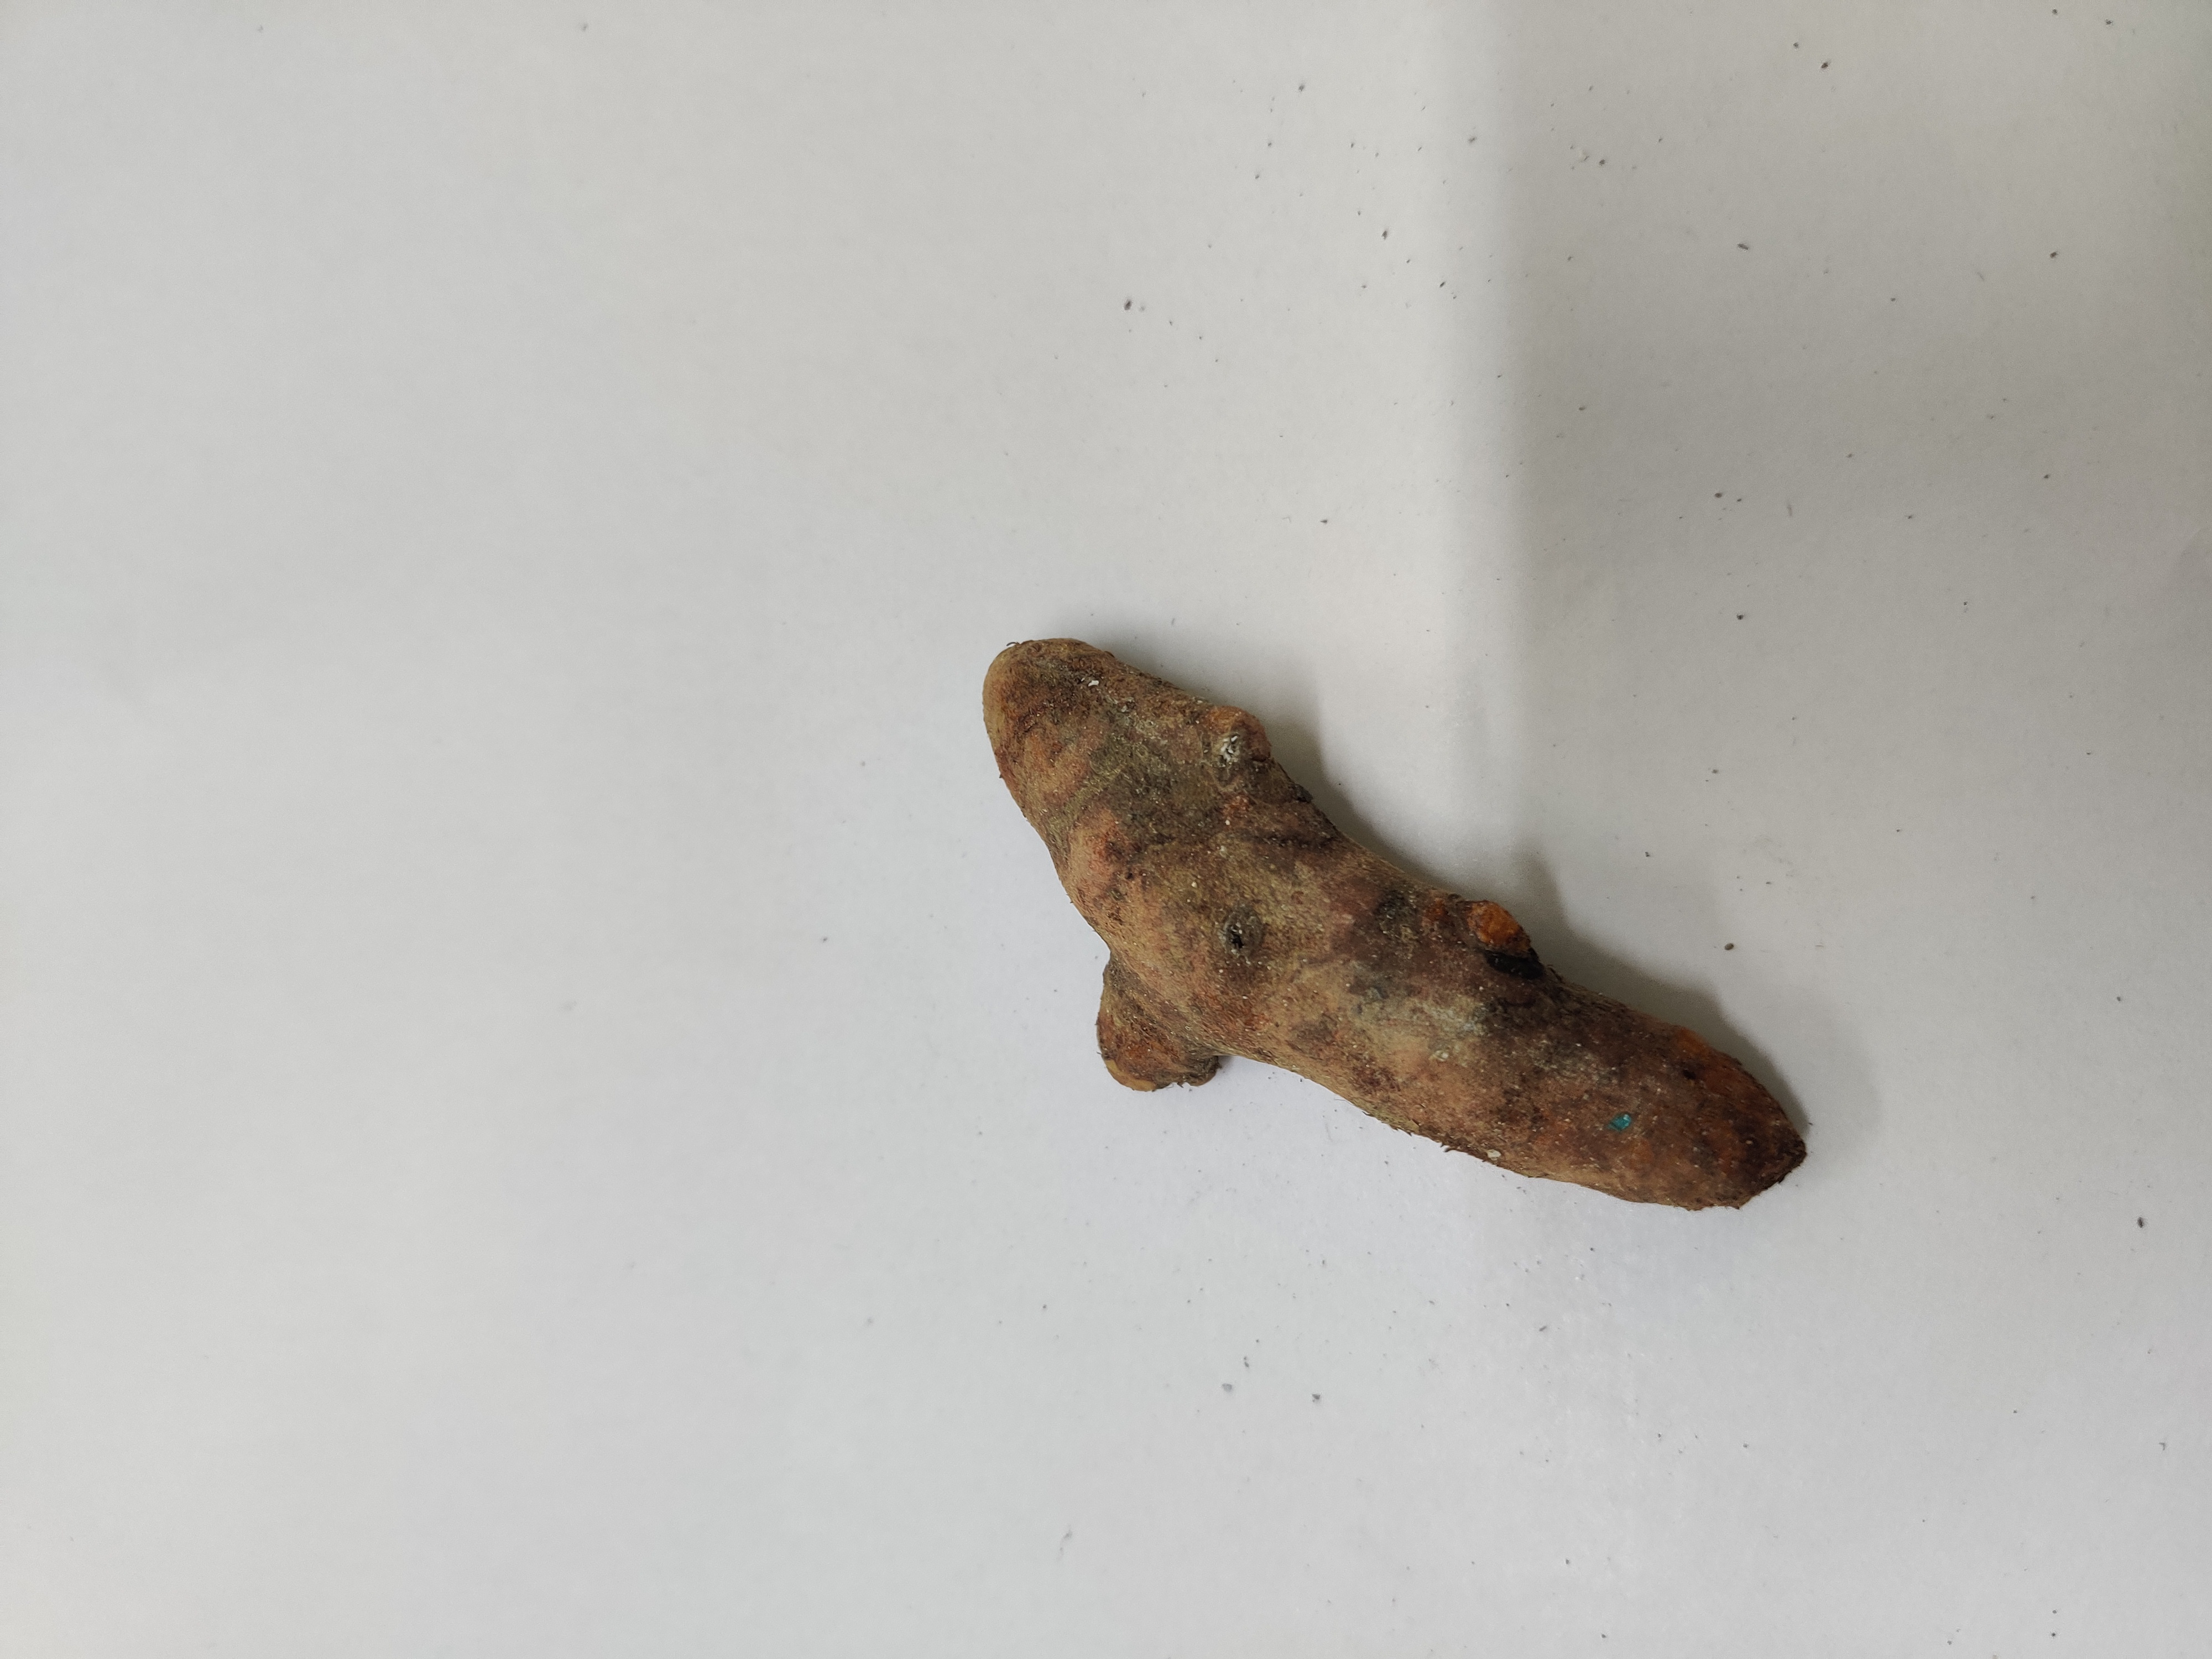
Crop: Turmeric
Condition: Severely Damaged